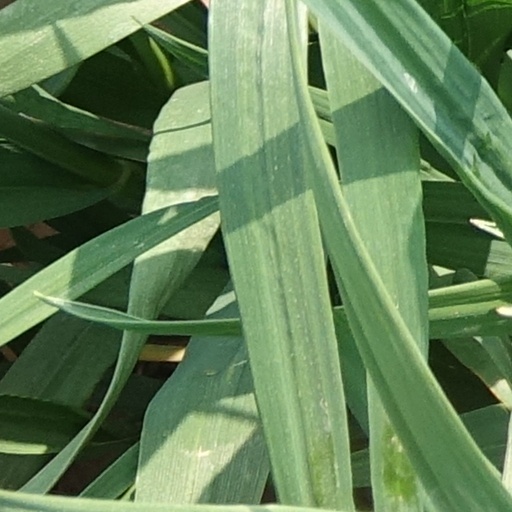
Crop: wheat